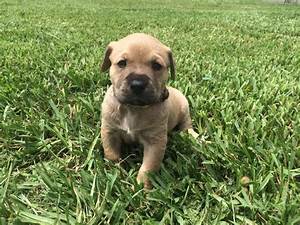
Label: cane